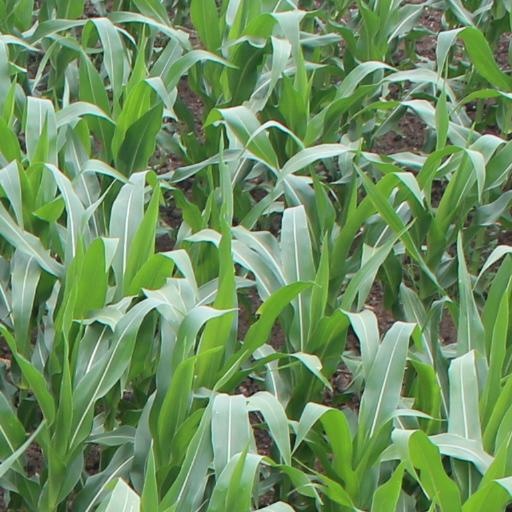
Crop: maize; corn